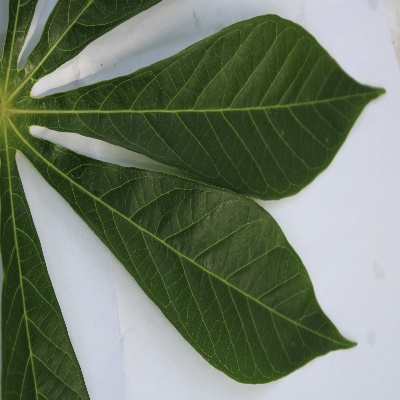
Crop: Cassava
Condition: healthy